The Grandmaster (film)

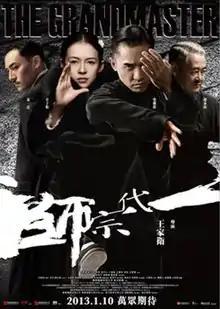
Theatrical release poster

The Grandmaster ("Yi dai zong shi") is a 2013 martial arts drama film based on the life story of the Wing Chun grandmaster Ip Man. The film was directed and written by Wong Kar-wai. A Hong Kong-Chinese co-production, it was released on 8 January 2013 in China, and screened as the opening film at the 63rd Berlin International Film Festival in February 2013. It was selected as part of the 2013 Hong Kong International Film Festival. The Weinstein Company acquired the international distribution rights for the film. The film was selected as the Hong Kong entry for the Best Foreign Language Film at the 86th Academy Awards, making the January shortlist, but ultimately did not receive the nomination. Despite this, the film was nominated for Best Cinematography and Best Costume Design.